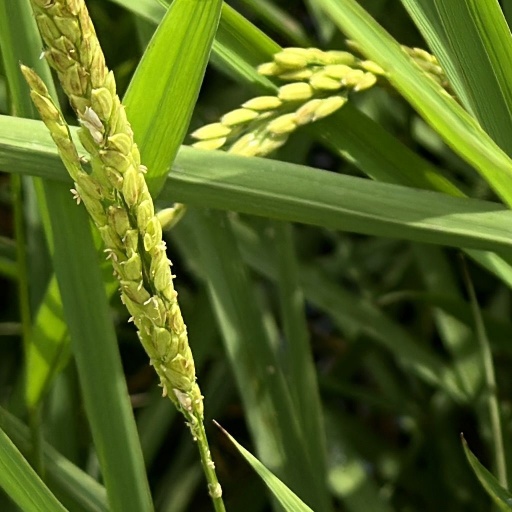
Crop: rice